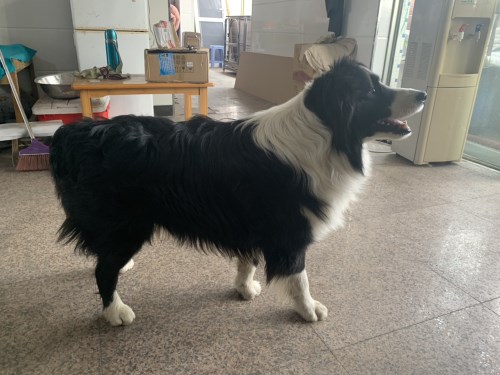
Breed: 2594-n000109-Border_collie